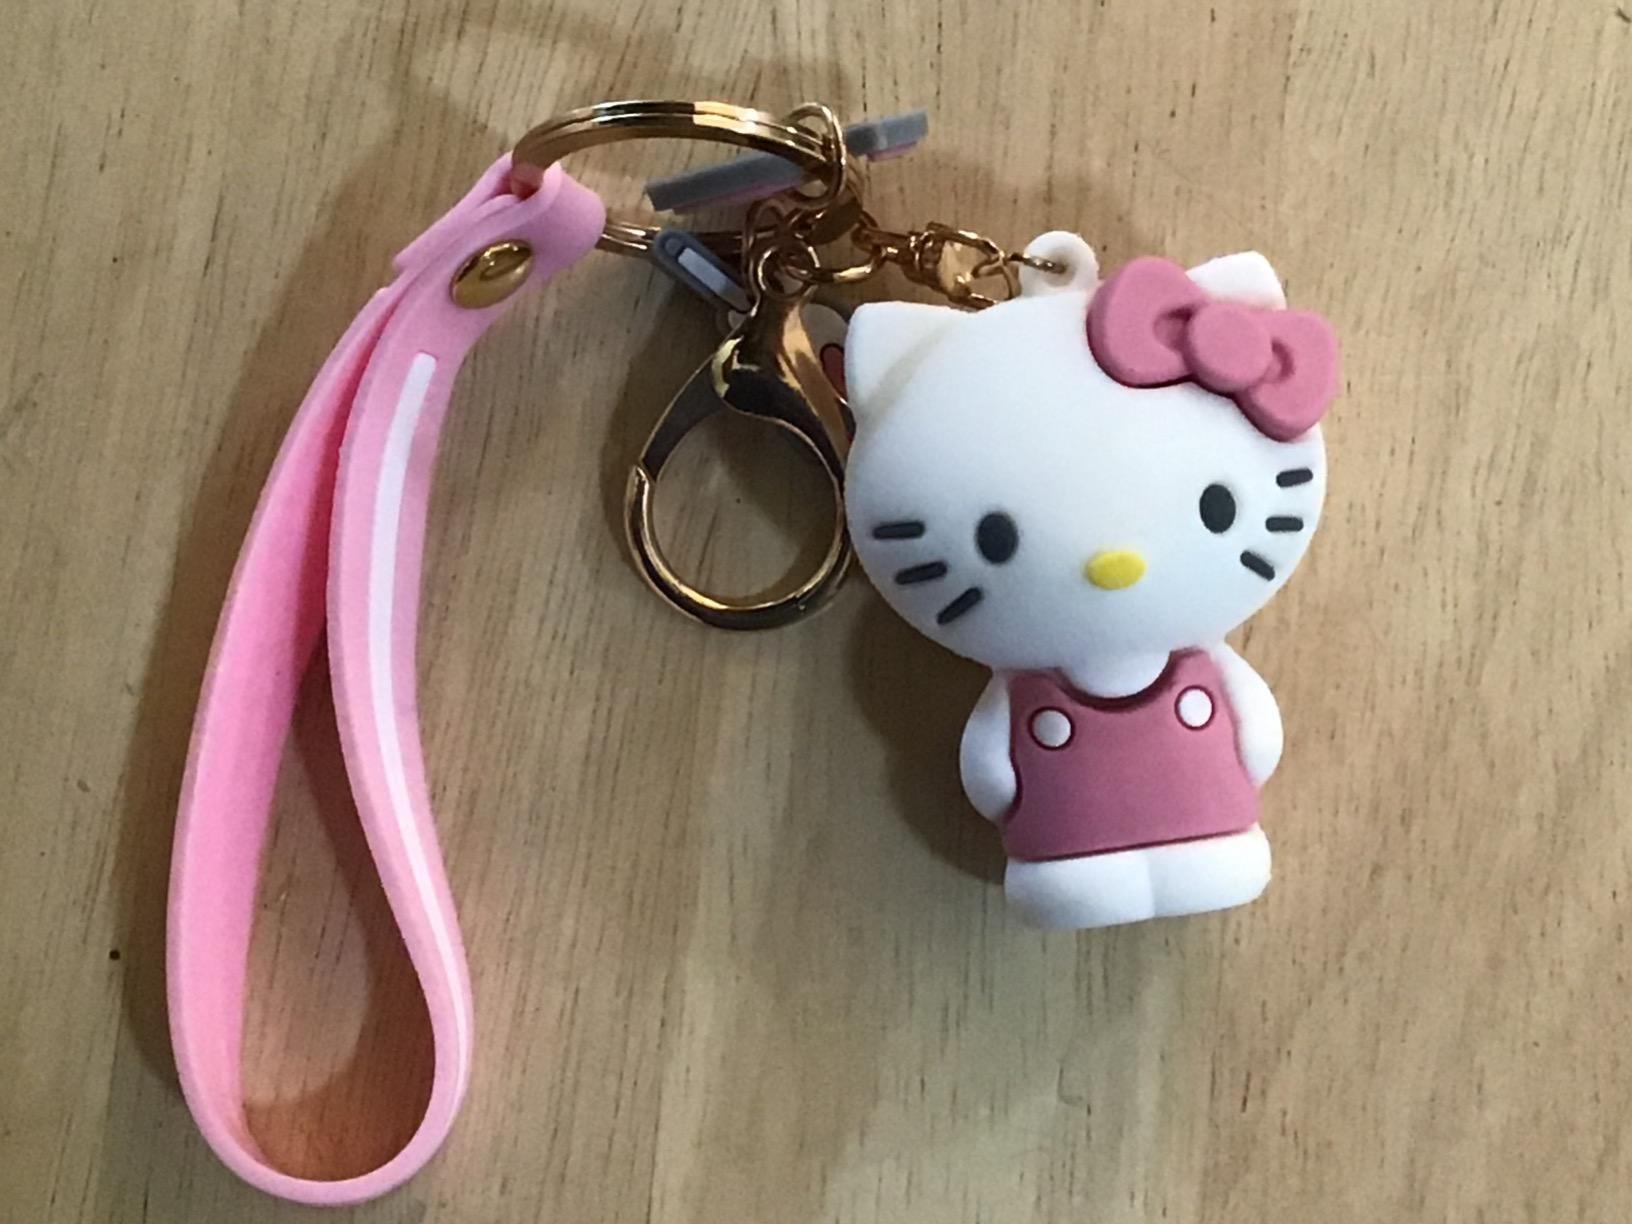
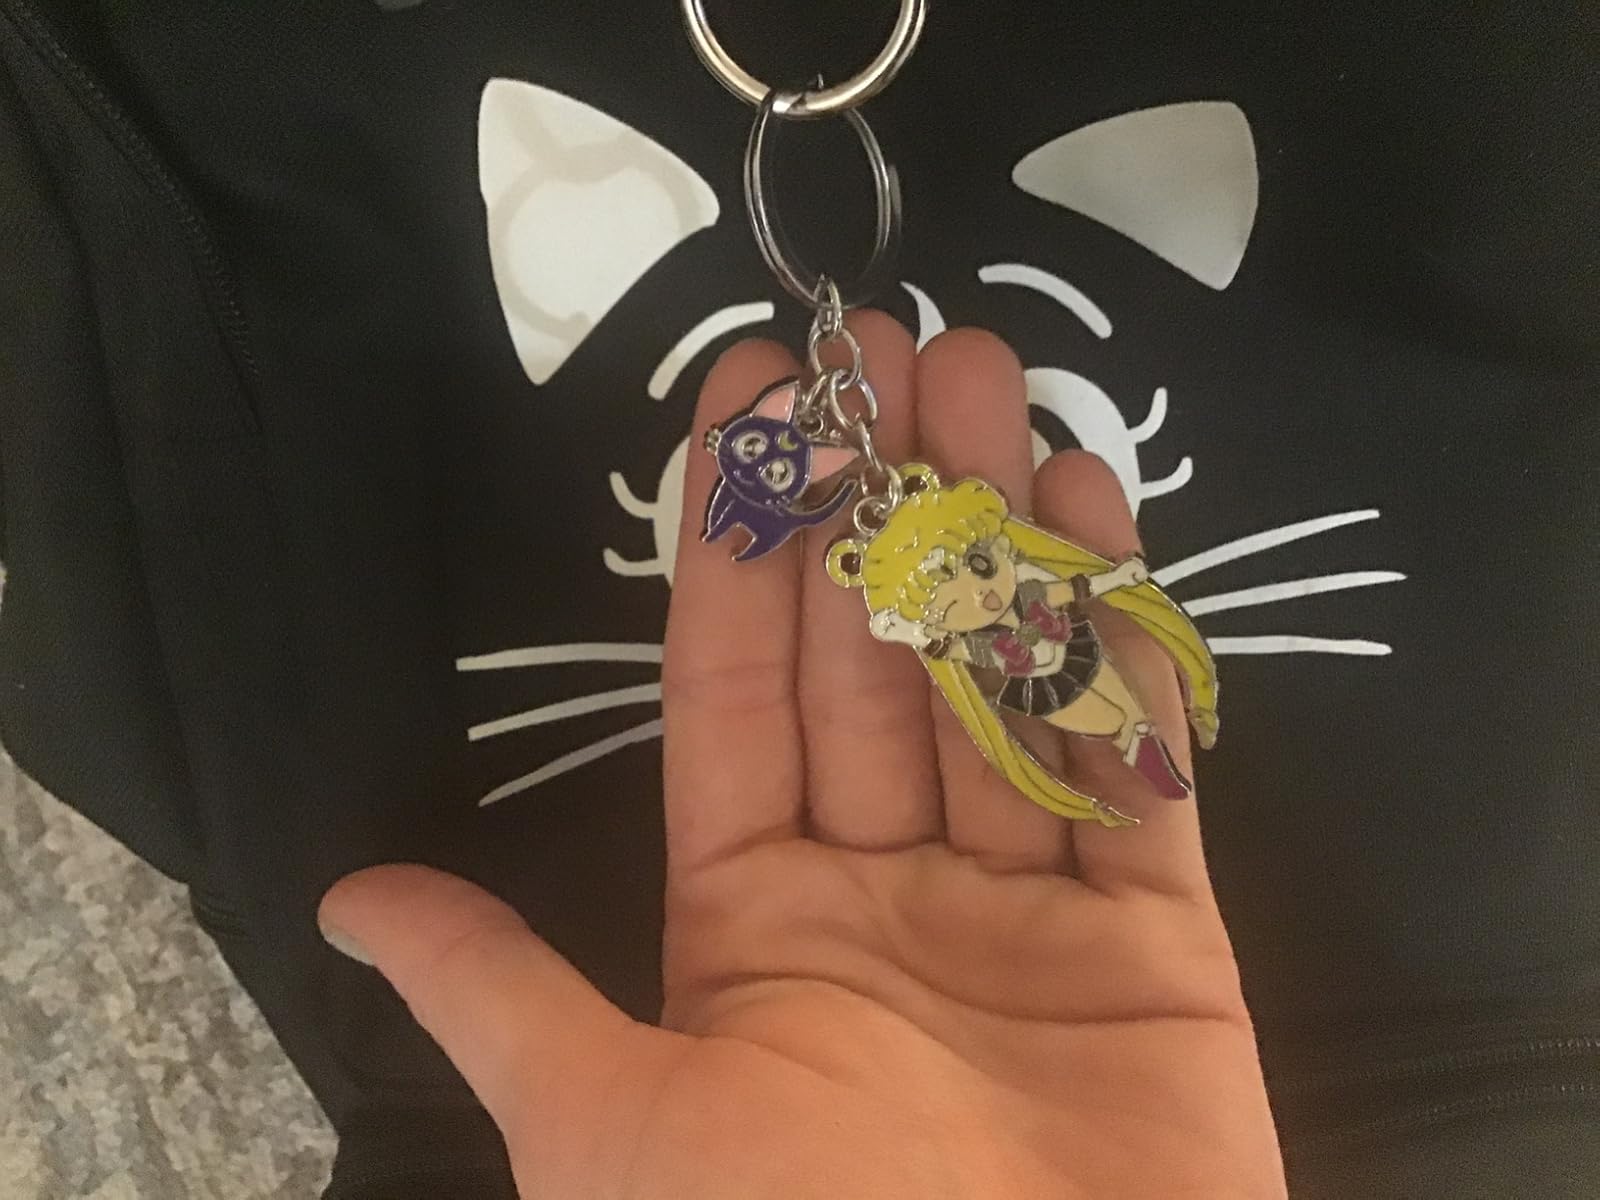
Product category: accessories_keychain
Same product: no